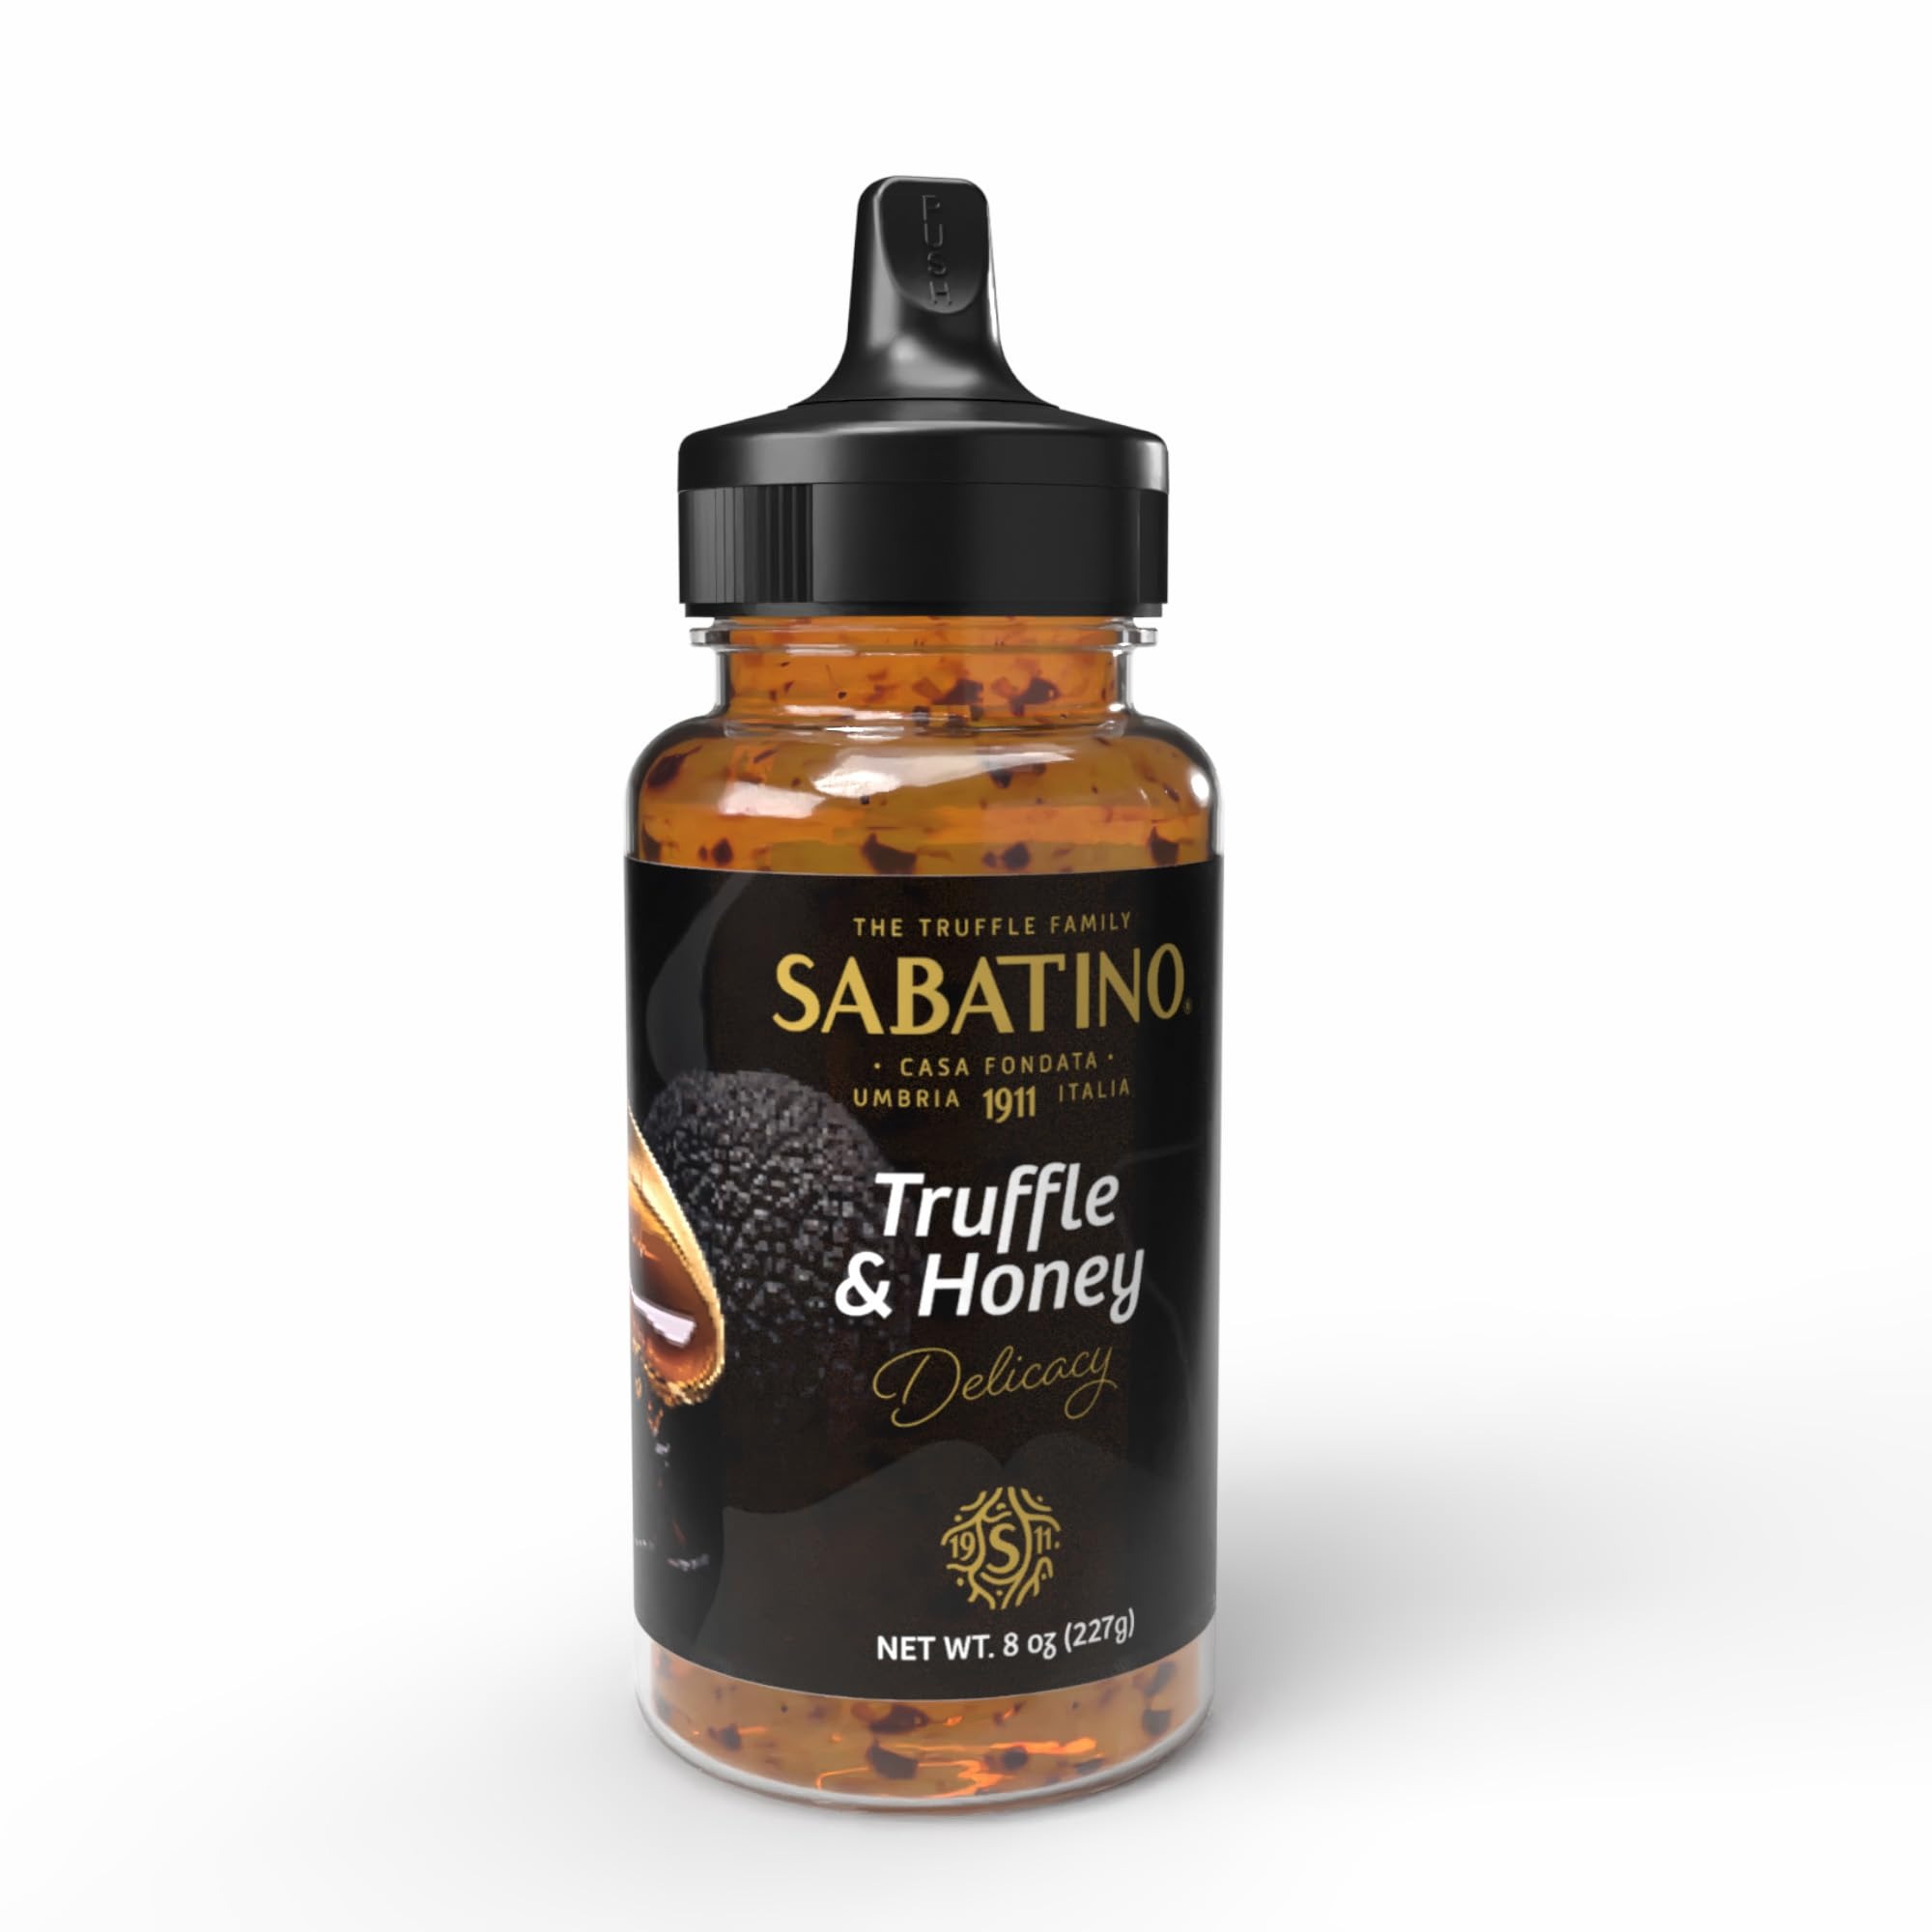
Item Name: Sabatino Tartufi Truffle Honey - Clover Honey Infused With Truffles, Sweet & Savory, Truffle Honey, 8 oz
Bullet Point 1: Sweet-Savory combo of clover honey infused with black truffles
Bullet Point 2: Quick and easy way to add the perfect sweet and savory combo to your favorite foods. Drizzle truffle honey on charchuturie, cheese boards, fried chicken, ribs, crepes or anything else you can think of!
Bullet Point 3: Sabatino Truffle Honey is now available in a squeeze bottle making our best in class truffle honey even easier to use!
Bullet Point 4: Sabatino Truffle Honey is Kosher, Gluten-Free, Dairy-Free, Soy Free
Value: 12.0
Unit: Ounce

Price: 29.43